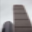
Label: skyscraper